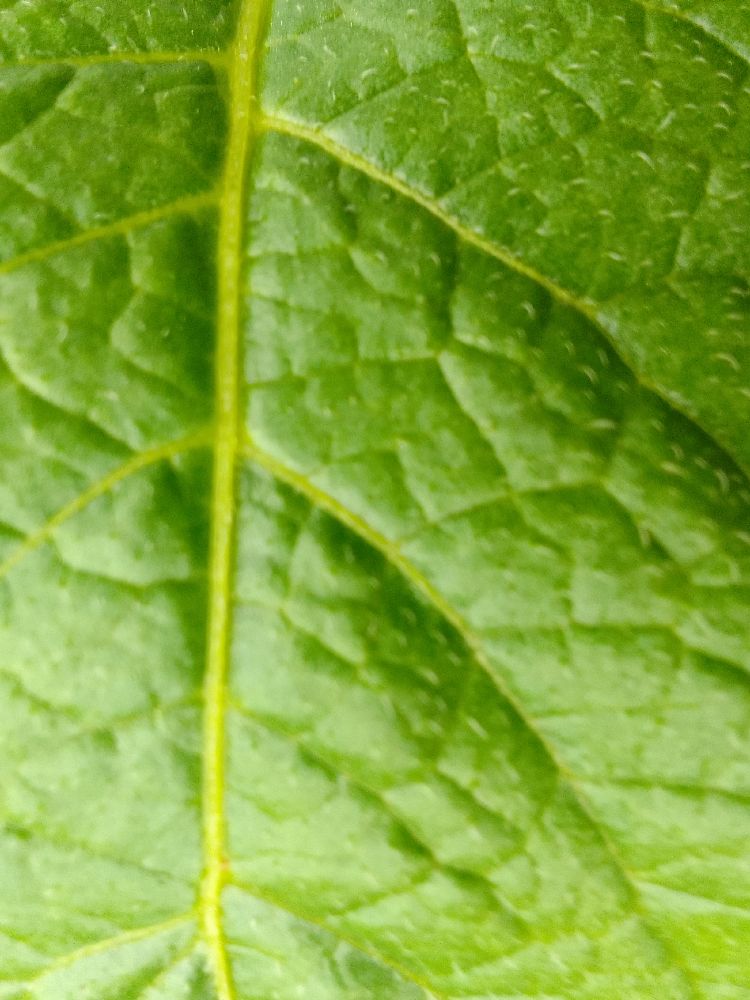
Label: Healthy